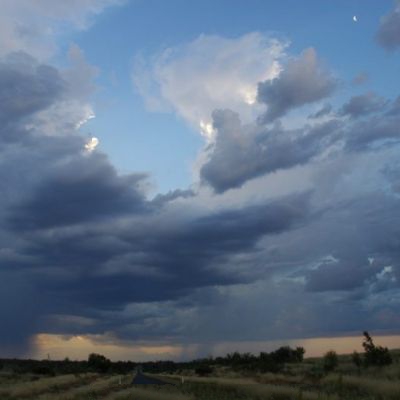
Cloud type: Cumulonimbus (Cb)